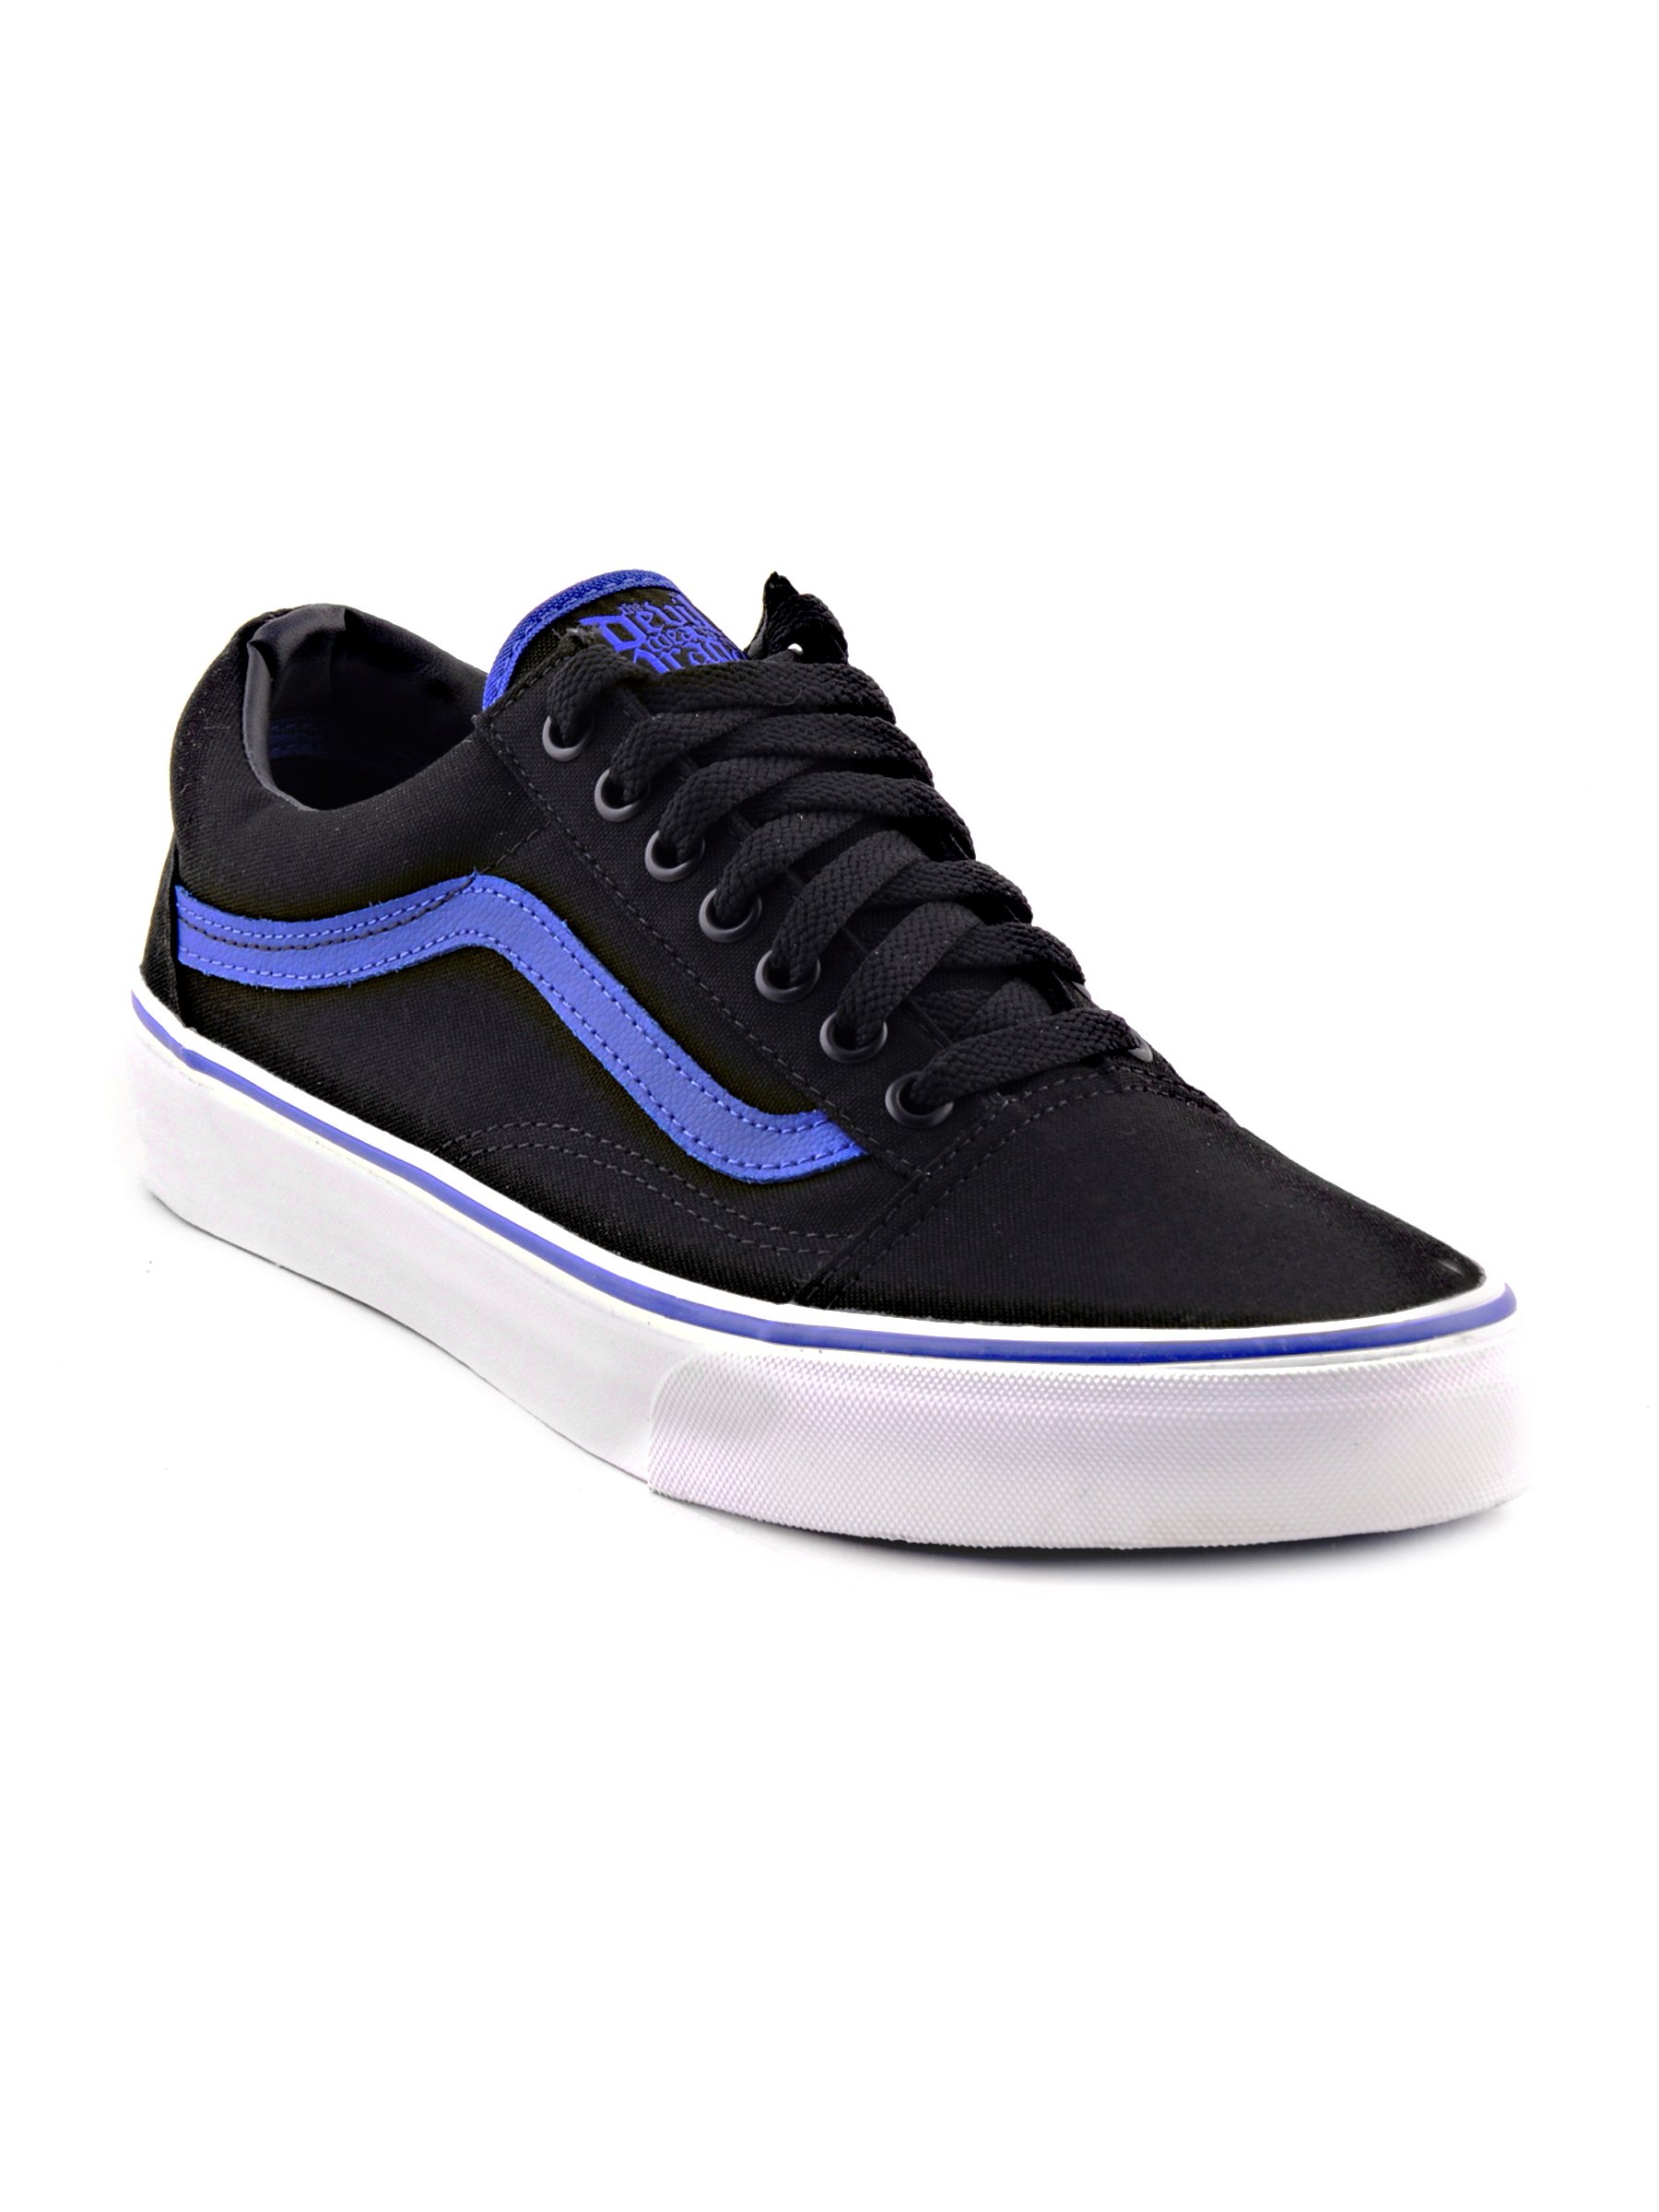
Vans Men Old Skool Black Casual Shoes
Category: Footwear / Shoes / Casual Shoes
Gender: Men
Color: Black
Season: Fall 2011
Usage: Casual